Crazy About Her (film)

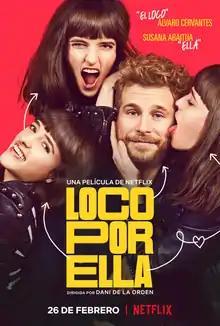
Official release poster

Crazy About Her is a 2021 Spanish romantic comedy film directed by Dani de la Orden, written by Natalia Durán and Eric Navarro and starring Álvaro Cervantes and Susana Abaitua. It was released on 26 February 2021 by Netflix.